Academy

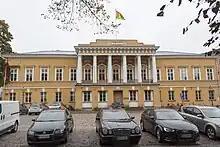
Åbo Akademi, an academy building designed by Charles Bassi, was built on 1833 in Turku, Finland.

Nalanda was established in the 5th century AD in Bihar, India. It was founded in 427 in northeastern India, not far from what is today the southern border of Nepal. It survived until 1197 when it was set upon, destroyed and burnt by the marauding forces of Ikhtiyar Uddin Muhammad bin Bakhtiyar Khilji. It was devoted to Buddhist studies, but it also trained students in fine arts, medicine, mathematics, astronomy, politics and the art of war.